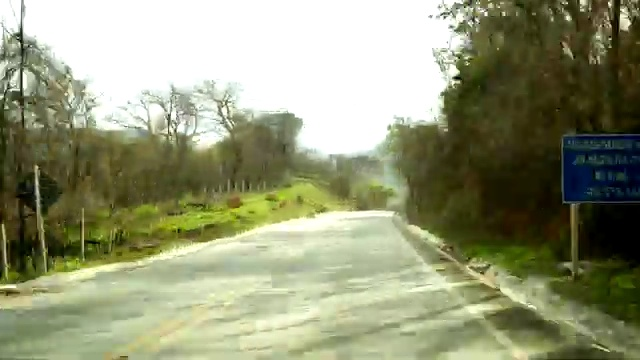
Fire: no
Smoke: no